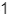
Number: 1